May Louise Cowles

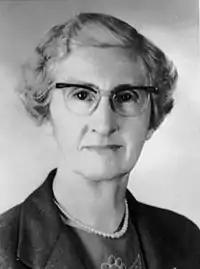
May Louise Cowles

May Louise Cowles (September 25, 1892 – January 11, 1978) was an American economist, researcher, author, and advocate of Home Economics. She was a member of the faculty at the University of Wisconsin–Madison from 1915 to 1958. She had many submissions published in the "Journal of Home Economics", the "Journal of the American Dietetic Association", and "Rural Sociology". She also produced several widely read pamphlets, including "Meeting Housing Needs of Older People in Rural Areas (1957)", and spoke at a string of national seminars to encourage the addition of family economics to home economics instruction across the United States.